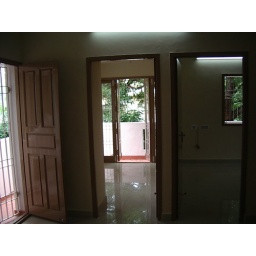
Doors to balcony , study room and bedroom-1 in the first floor